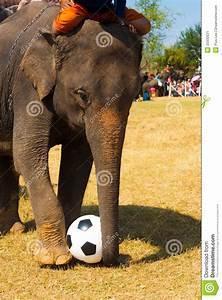
elephant